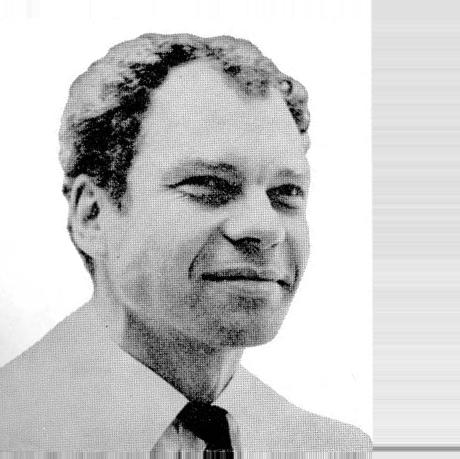
Age: 41